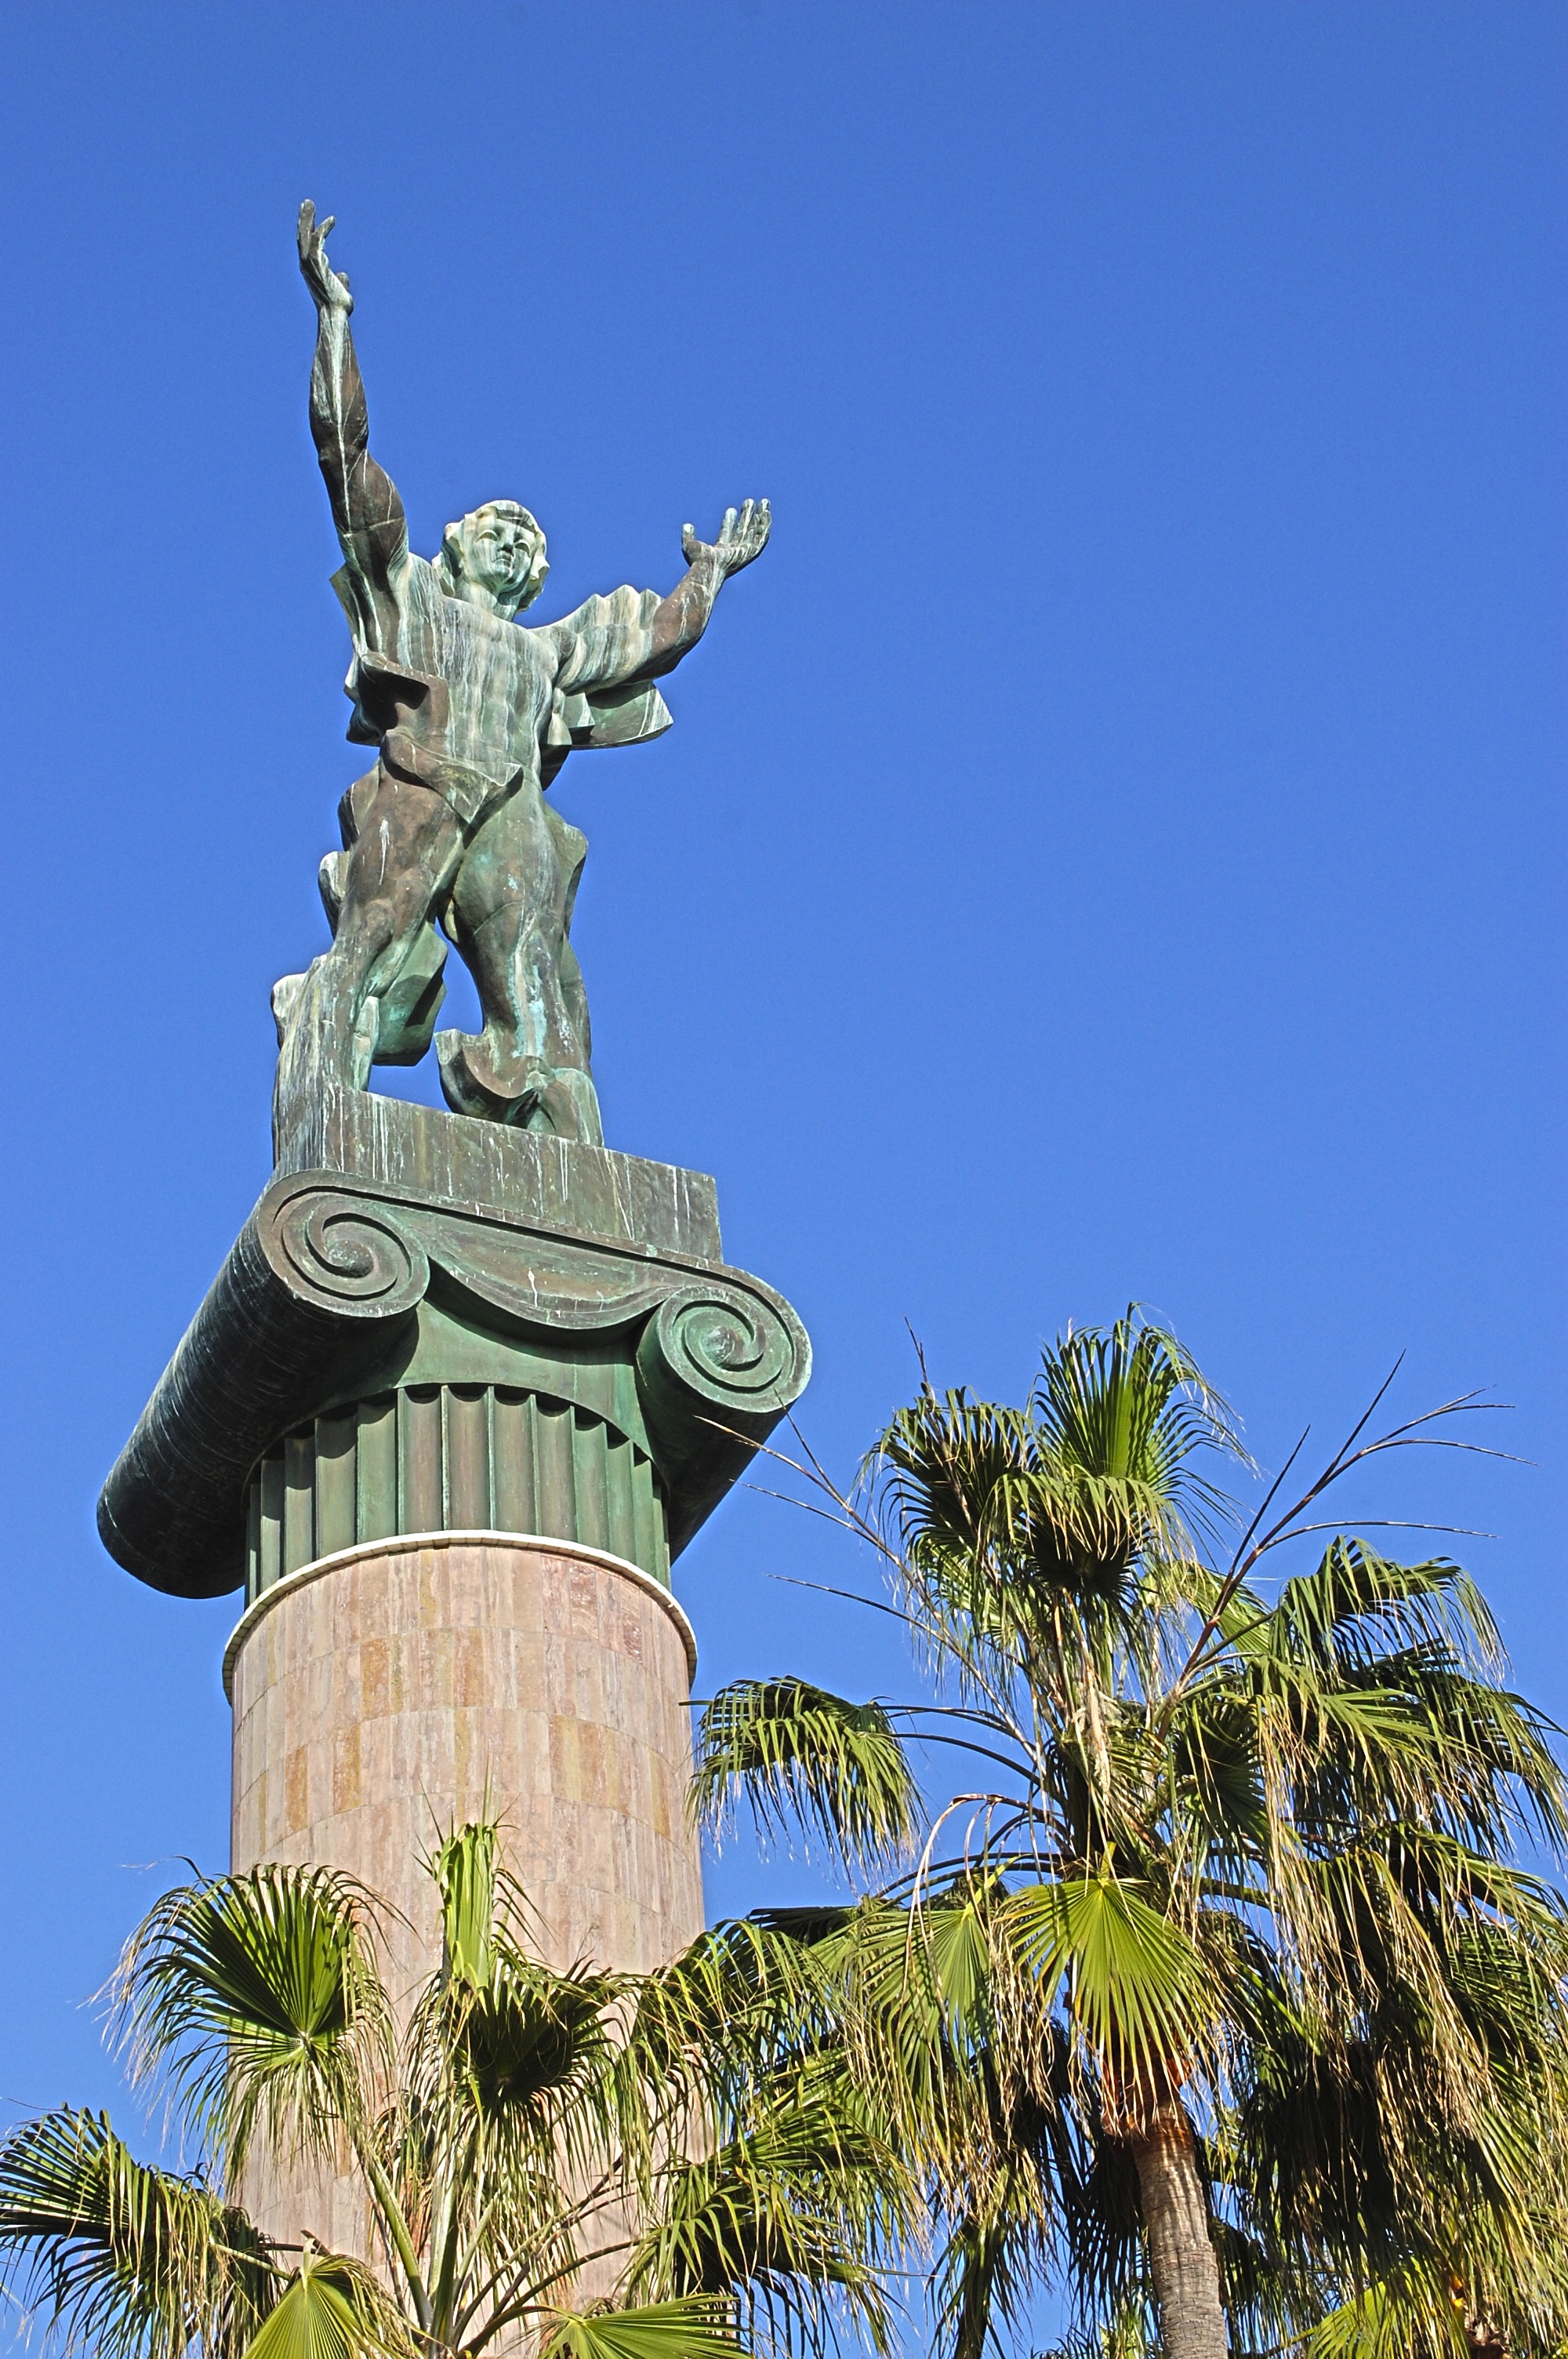
sky, monument, statue, tower, landmark, blue, sculpture, spain, andalusia, malaga, marbella, costa del sol, puerto banus